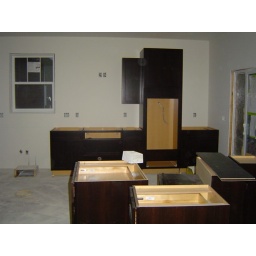
cabinets to the right of sink are installed; double oven will be in opening on right